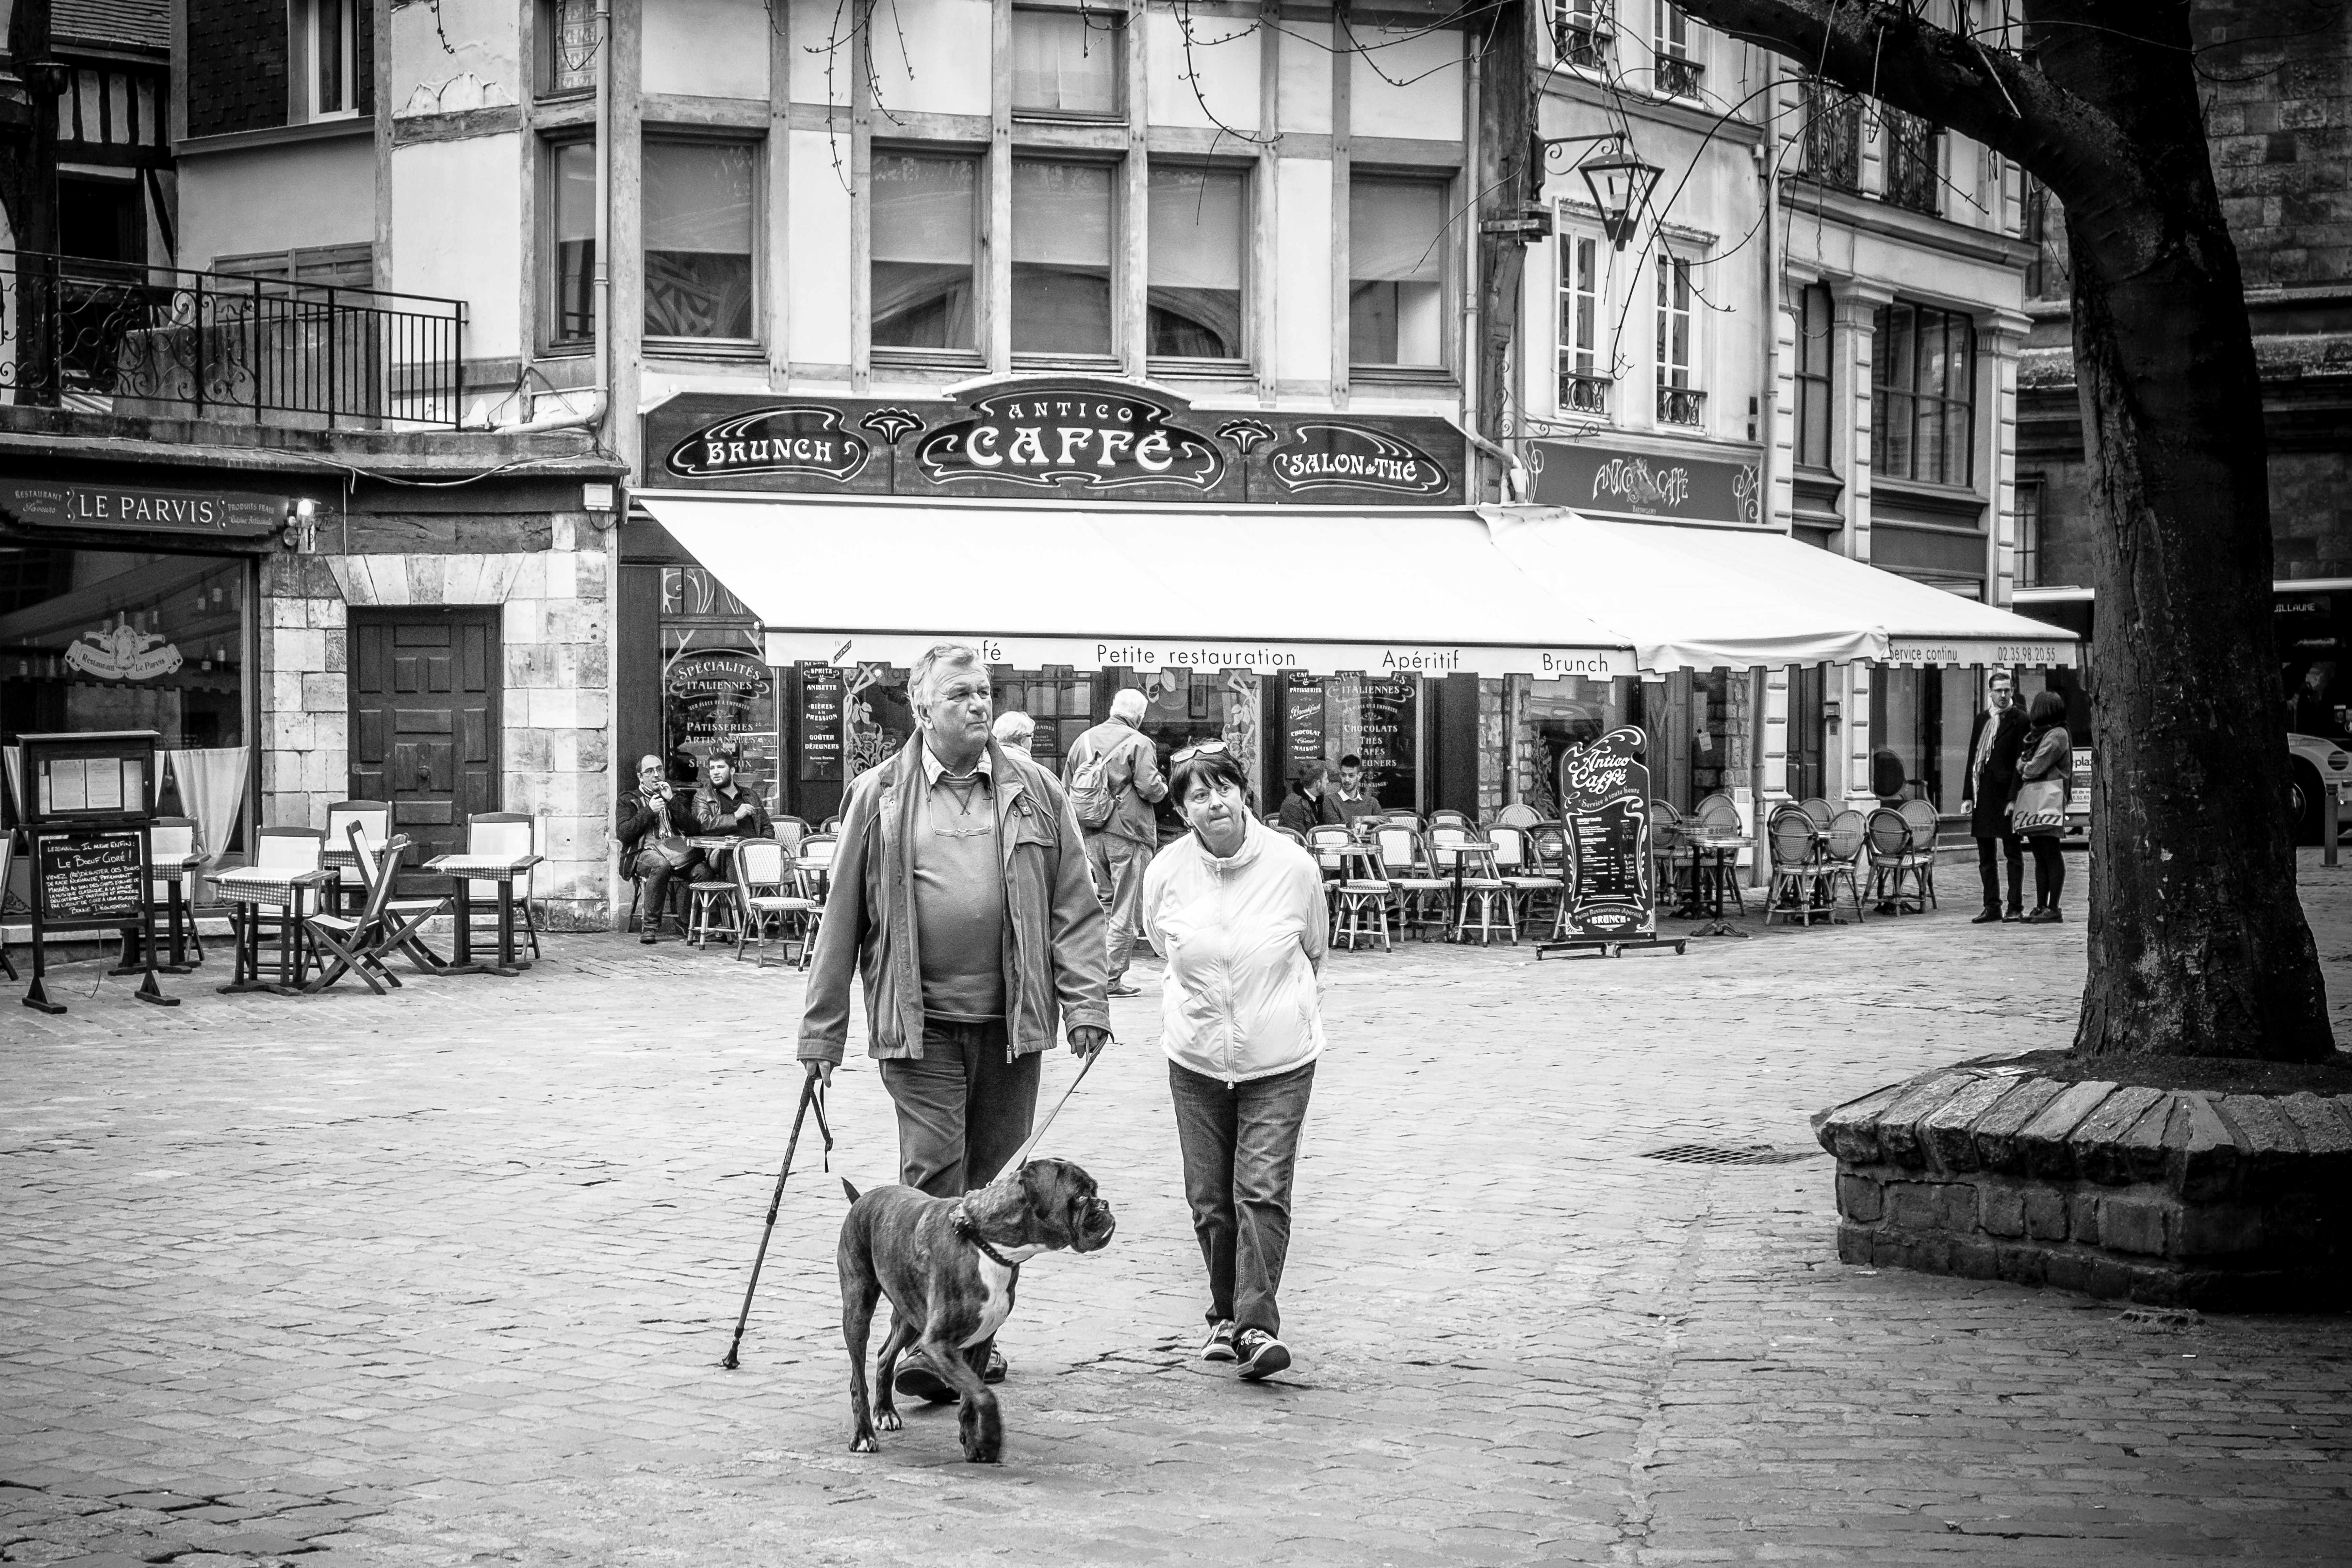
black and white, road, white, street, photography, urban, travel, france, fujifilm, black, monochrome, bw, blackandwhite, blackwhite, infrastructure, ngc, photograph, snapshot, history, normandy, image, fr, fuji, stphotographia, normandie, fujixt1, fujix, noireblanc, rouen, urban area, monochrome photography